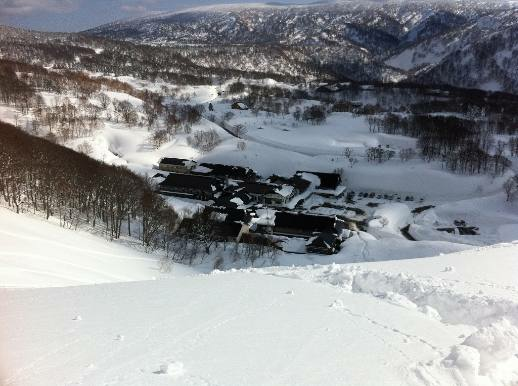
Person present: No